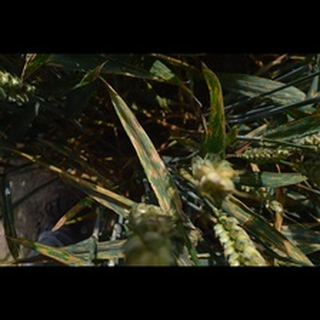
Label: wheat_septoria